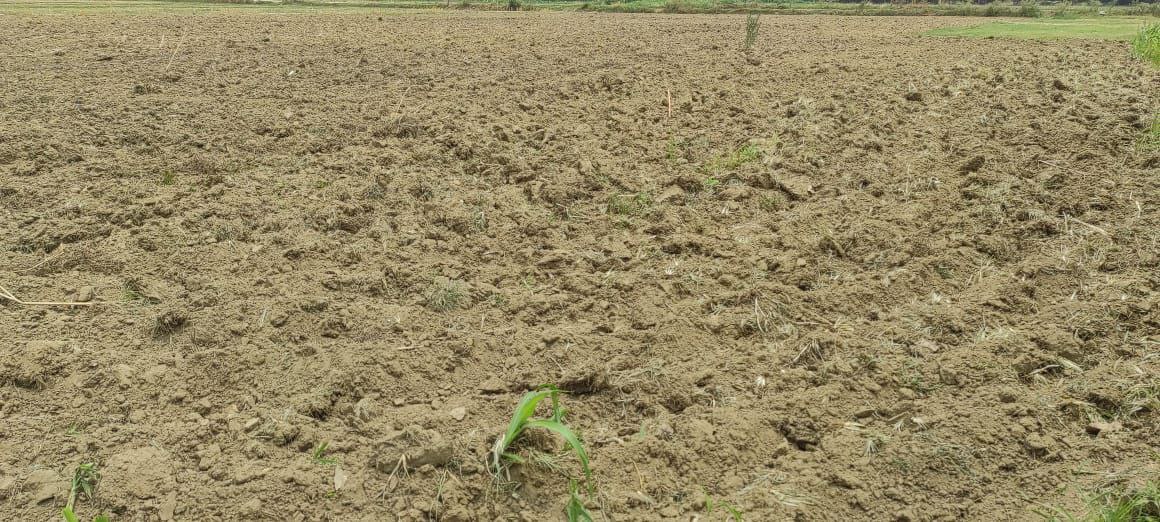
Soil type: Alluvial soil